World Association for Sexual Health

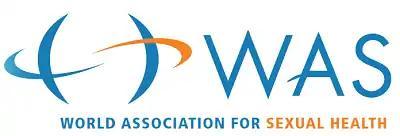
WAS logo

The World Association for Sexual Health (WAS) is an international umbrella organization representing sexological societies and sexologists worldwide. Founded in 1978 in Rome, Italy, the WAS main goal is to promote sexual health for all through sexological science. Since its beginning, the WAS has successfully sponsored 19 international congresses, the last one being held in Gothenburg, Sweden, from June 21 to June 25, 2009. The WAS was previously named World Association for Sexology, but changed its name in order to stress that sexology is a tool for achieving sexual health.